Lionfish

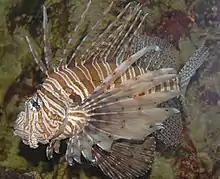
"P. volitans" is the most abundant species of the invasive lionfish population in the Atlantic and Caribbean.

Adult lionfish are now found along the United States East Coast from Cape Hatteras, North Carolina, to Florida, and along the Gulf Coast to Texas. They are also found off Bermuda, the Bahamas, and throughout the Caribbean, including the Turks and Caicos, Haiti, Cuba, the Dominican Republic, the Cayman Islands, Aruba, Curacao, Trinidad and Tobago, Bonaire, Puerto Rico, St. Croix, Belize, Honduras, Colombia and Mexico. Population densities continue to increase in the invaded areas, resulting in a population boom of up to 700% in some areas between 2004 and 2008.